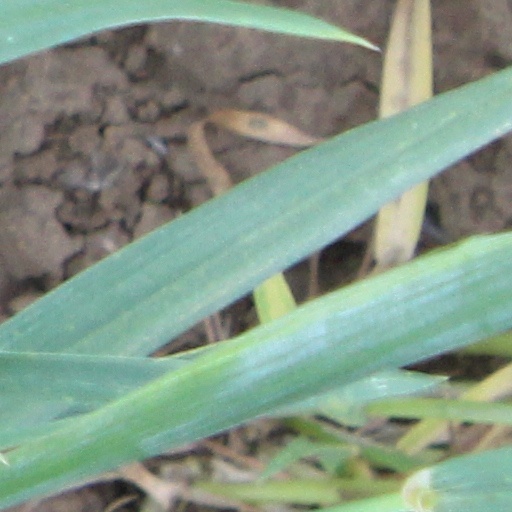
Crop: wheat